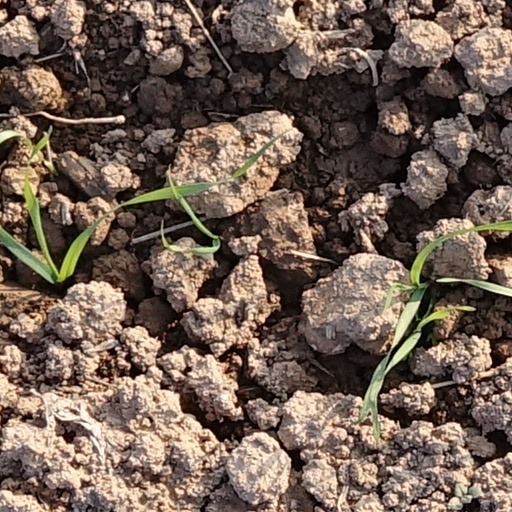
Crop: wheat